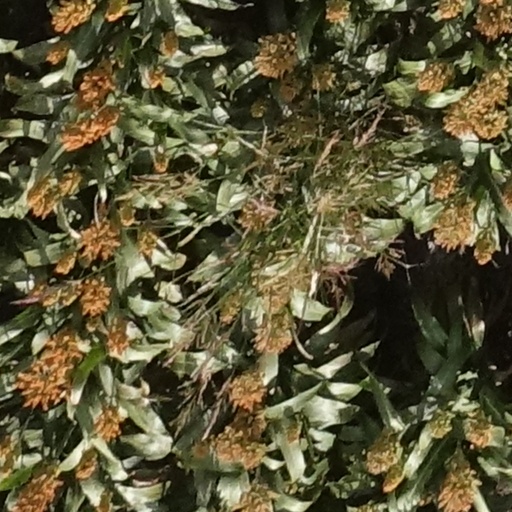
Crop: sorghum